Daniel Bennett (saxophonist)

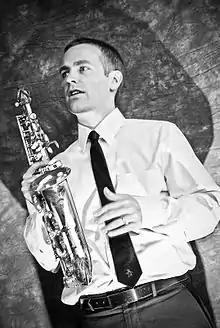
Daniel Bennett (2009)

In 2002, Bennett moved to Boston to receive his master's degree in saxophone performance at the New England Conservatory. He studied saxophone with Jerry Bergonzi, as well as classical saxophonist Ken Radnofsky. During that time, he also met drummer Bob Moses, who encouraged him to pursue his own path towards folk jazz. In 2004, Bennett met folk guitarist Chris Hersch. Hersch was performing full-time in bluegrass groups around Boston. The two began performing Bennett's original compositions in clubs and various hall around Boston. They released a self-titled EP in March 2005. Three months later, they added bassist John Servo to the group. After a year of travel, the Daniel Bennett Group released "A Nation of Bears", on the Bennett Alliance label. The album was released in April 2007. Bennett used repetitious melodic ideas over shifting, odd-metered chord structures.